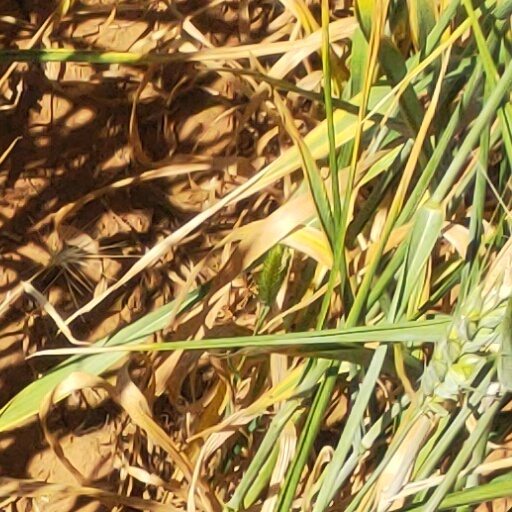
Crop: wheat